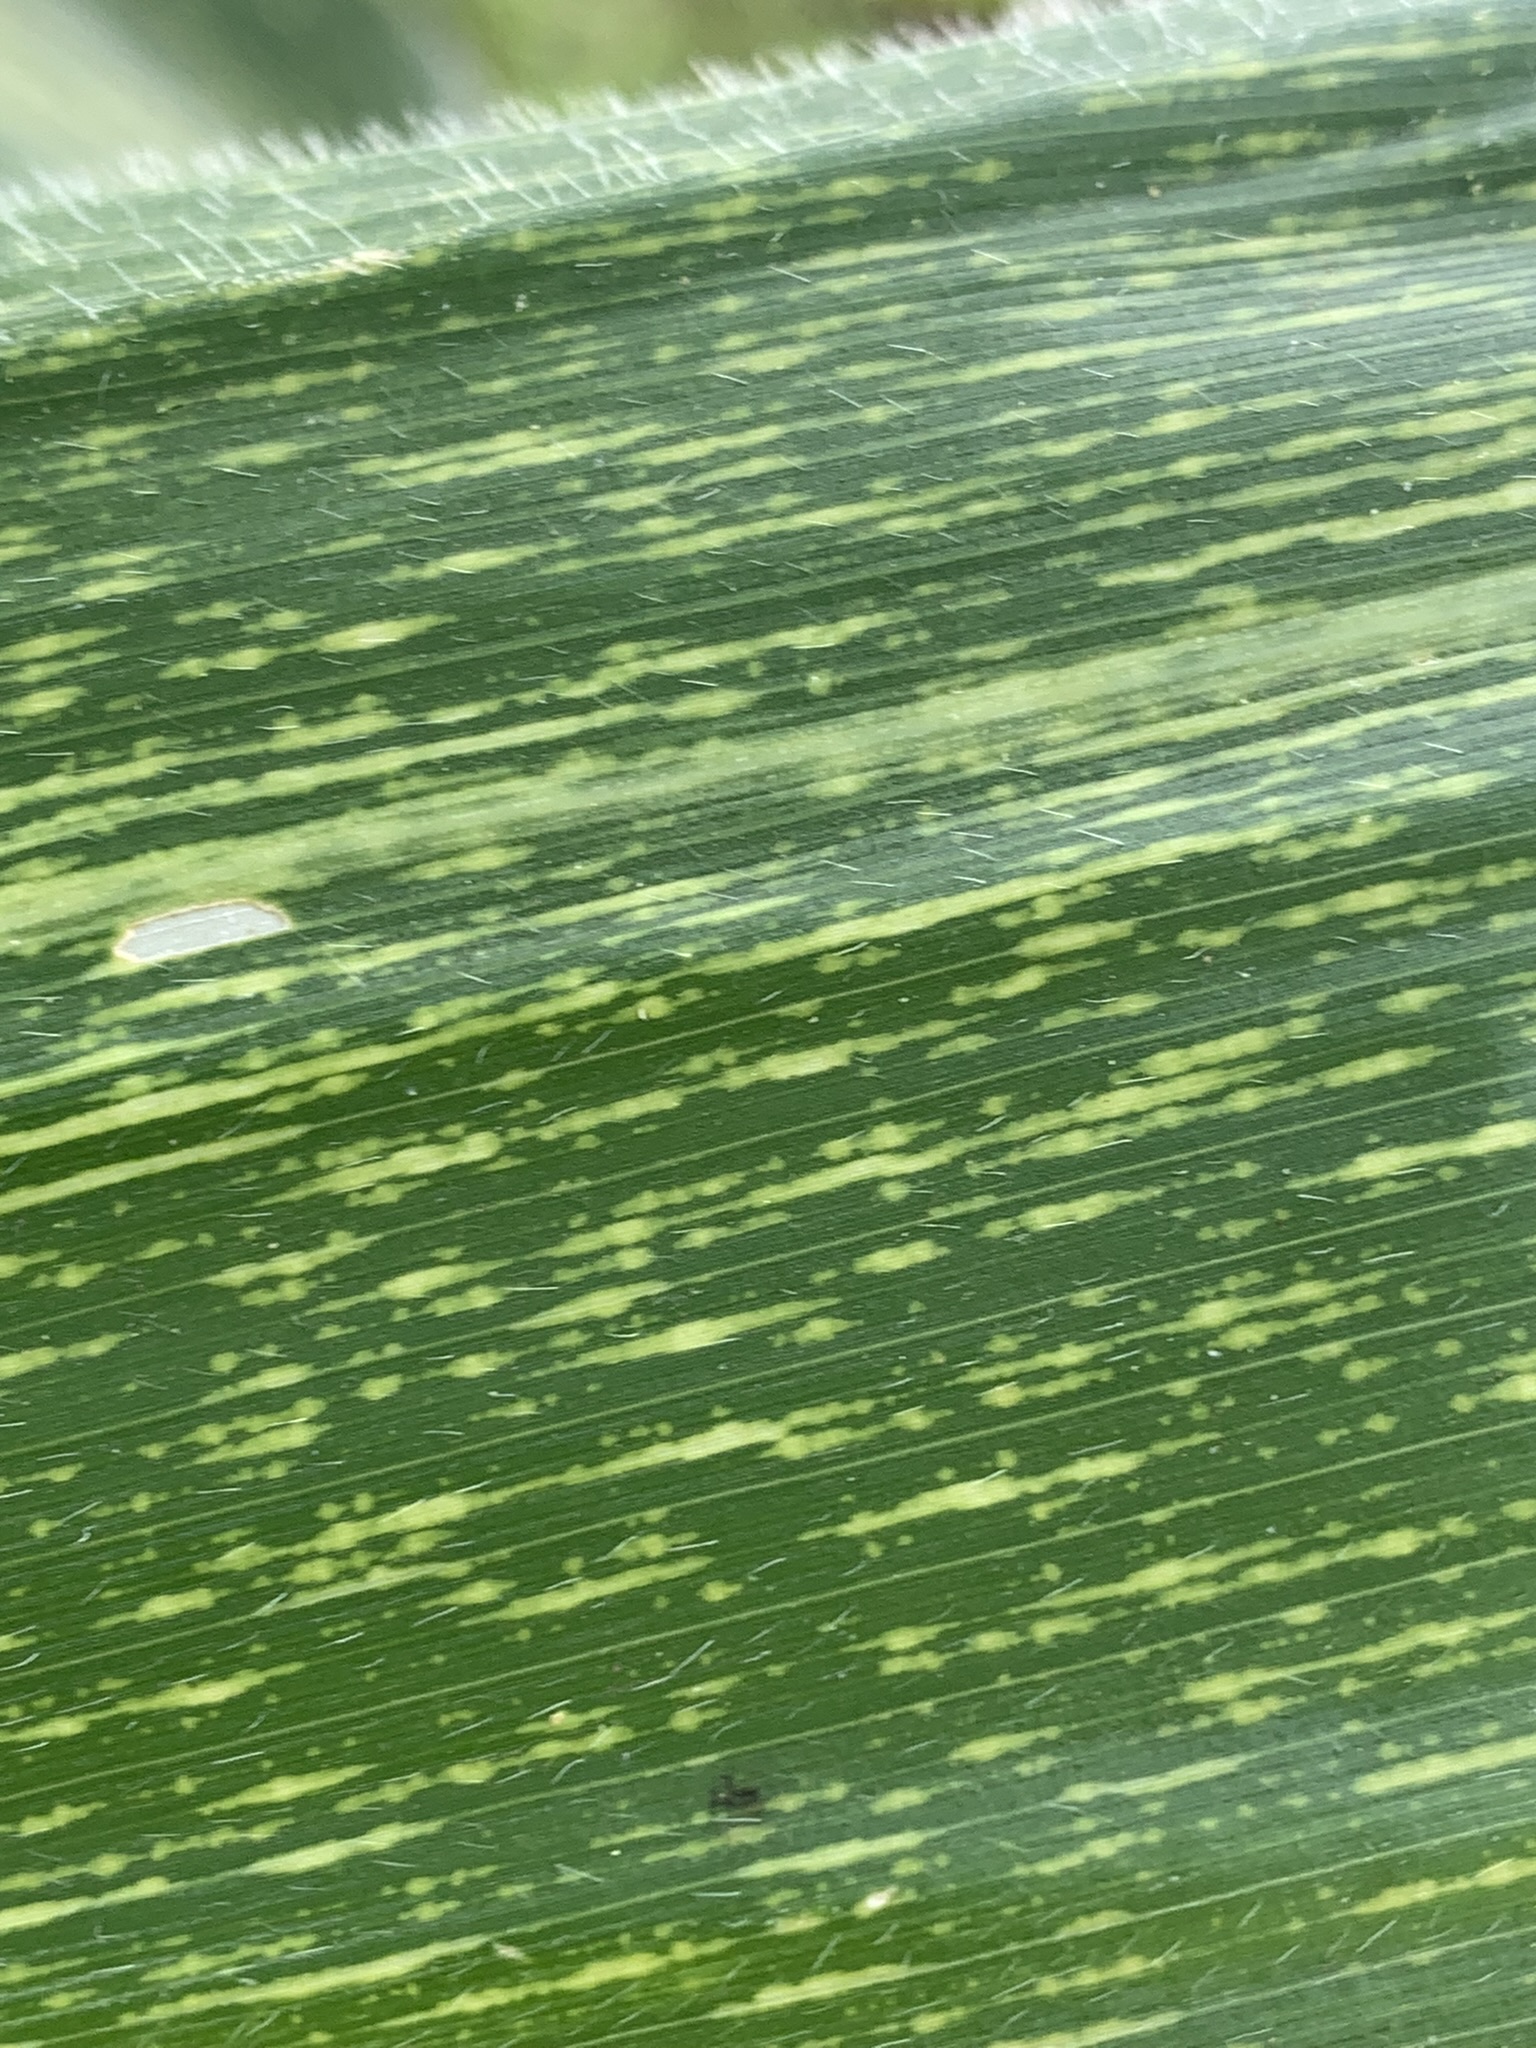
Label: MSV